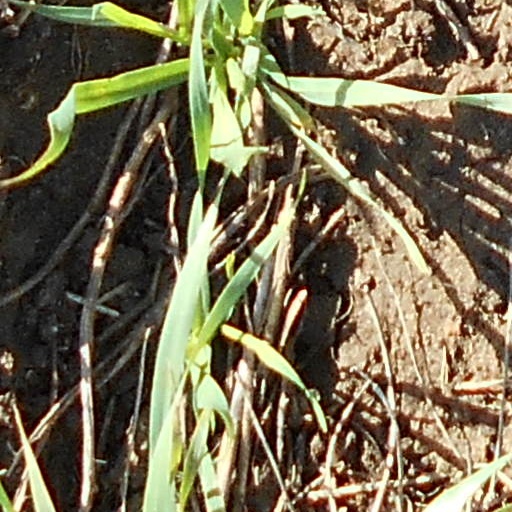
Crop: wheat